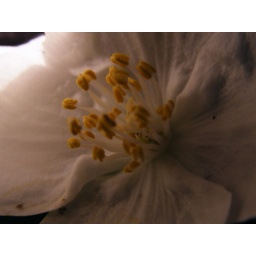
Blossom from a mock orange tree in my yard